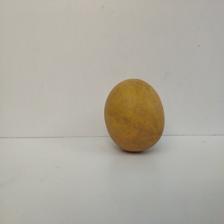
Size: Large